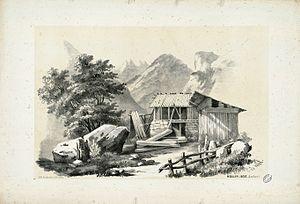
Fait partie d'un recueil de 23 planches lithographiées en camaïeu Ancely, René (1876 - 1966). Possesseur
Bagnères-de-Luchon, également nommée Luchon par métonymie, est une commune française située dans l'arrondissement de Saint-Gaudens du département de la Haute-Garonne, en région Occitanie. Surnommée « la reine des Pyrénées », c'est une station thermale doublée d'une station de ski implantée sur la commune voisine de Saint-Aventin mais accessible au départ de Bagnères-de-Luchon par télécabine ou par la route départementale 46 via la vallée du Lys. Depuis 1801, Bagnères-de-Luchon a été le chef-lieu du canton du même nom et en est depuis 2015 le bureau centralisateur.